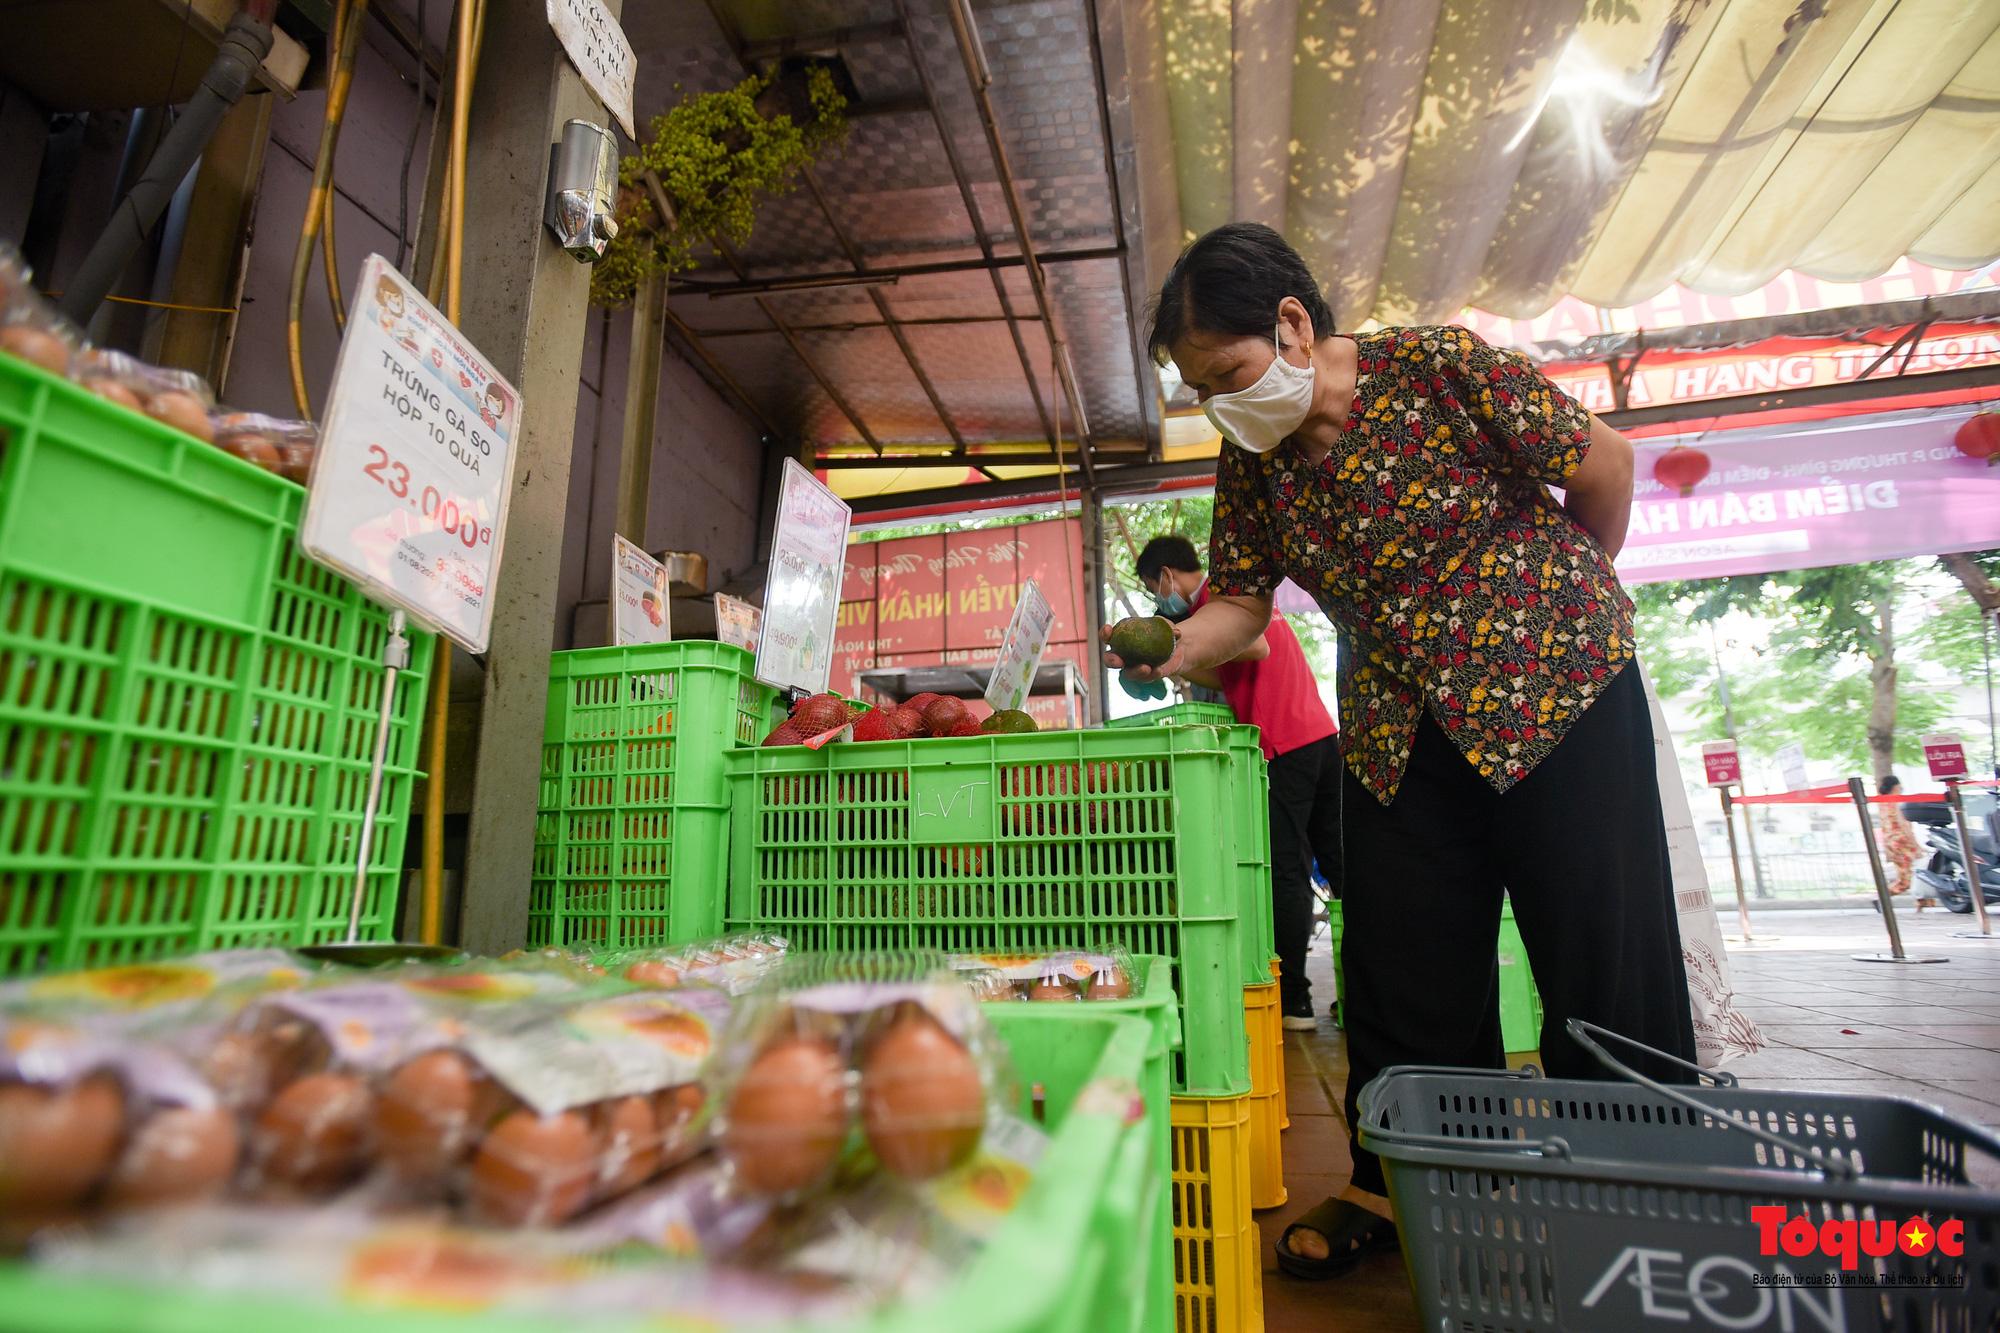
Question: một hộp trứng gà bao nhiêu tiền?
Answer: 23 000 đồng